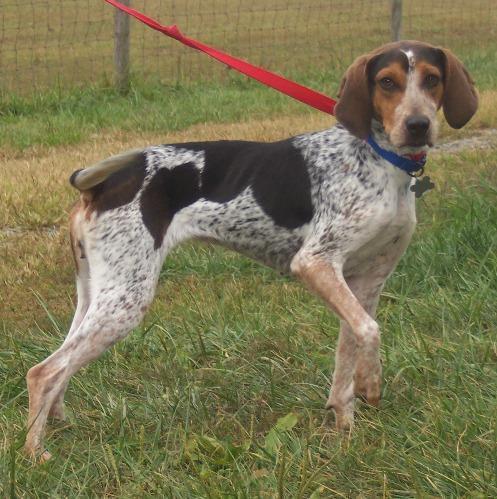
Walker_hound